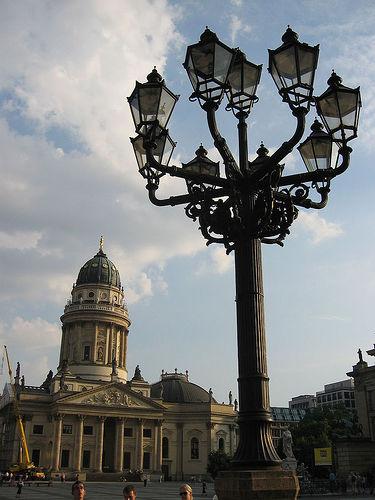
Weather: cloudy or overcast